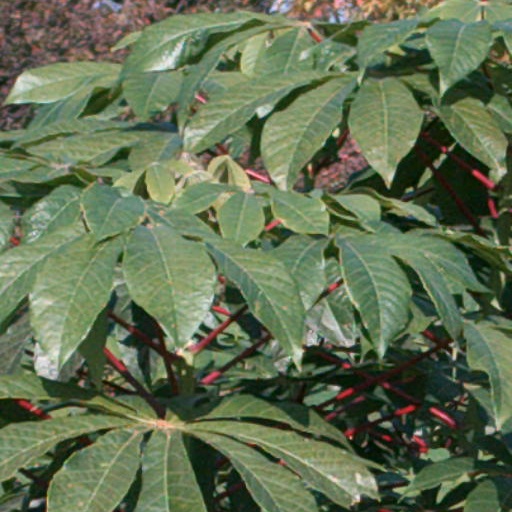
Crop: cassava